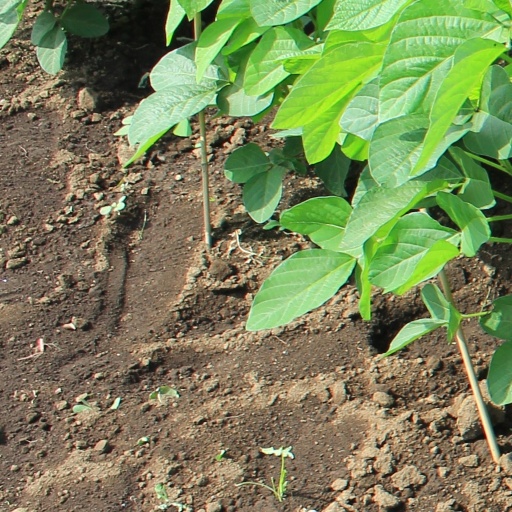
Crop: soybean